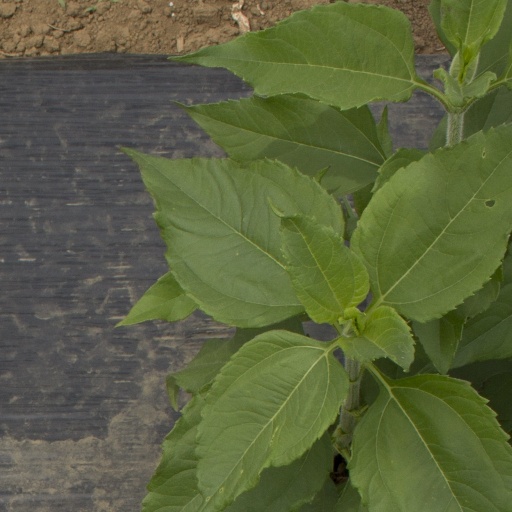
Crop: Jerusalem artichoke